Rohō Yukio

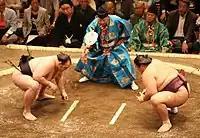
Rohō (left) faces Miyabiyama in a controversial bout.

After a poor 3–12 showing in January 2007 Rohō was demoted from "komusubi". Back in the mid-"maegashira" ranks for March, he surprisingly failed to achieve a winning tournament, falling to his eighth defeat on the final day. Controversy continued to follow Rohō into the 2007 May tournament, where after a day one loss against Miyabiyama, Rohō claimed that he was not ready to start the bout and that it should have been declared a false start. However, neither the referee nor the judges intervened at the time and the result stood. In an interview after the match, Rohō questioned the referee's judgement. After criticism from the Sumo Association that such behaviour was not appropriate for a sumo wrestler, Rohō apologised. He ended the tournament with a solid 10–5 record. In July 2007, after winning his first three bouts, he injured his back and had to withdraw from the tournament. He remained in the middle "maegashira" ranks after that, and did not look like returning to "sanyaku". He had to withdraw from the May 2008 tournament after injuring his back once again, but he had already attained eight wins.